St. Mary's Covered Bridge

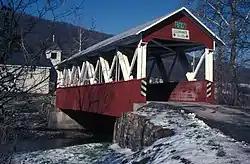

The St. Mary's Covered Bridge, also known as Shade Gap Covered Bridge and Huntingdon County Bridge No. 8, is a historic wooden covered bridge located at Cromwell Township in Huntingdon County, Pennsylvania, USA. It is a , Howe truss bridge with cut stone abutments, constructed in 1889. It crosses the Shade Creek and is the only remaining covered bridge in Huntingdon County.